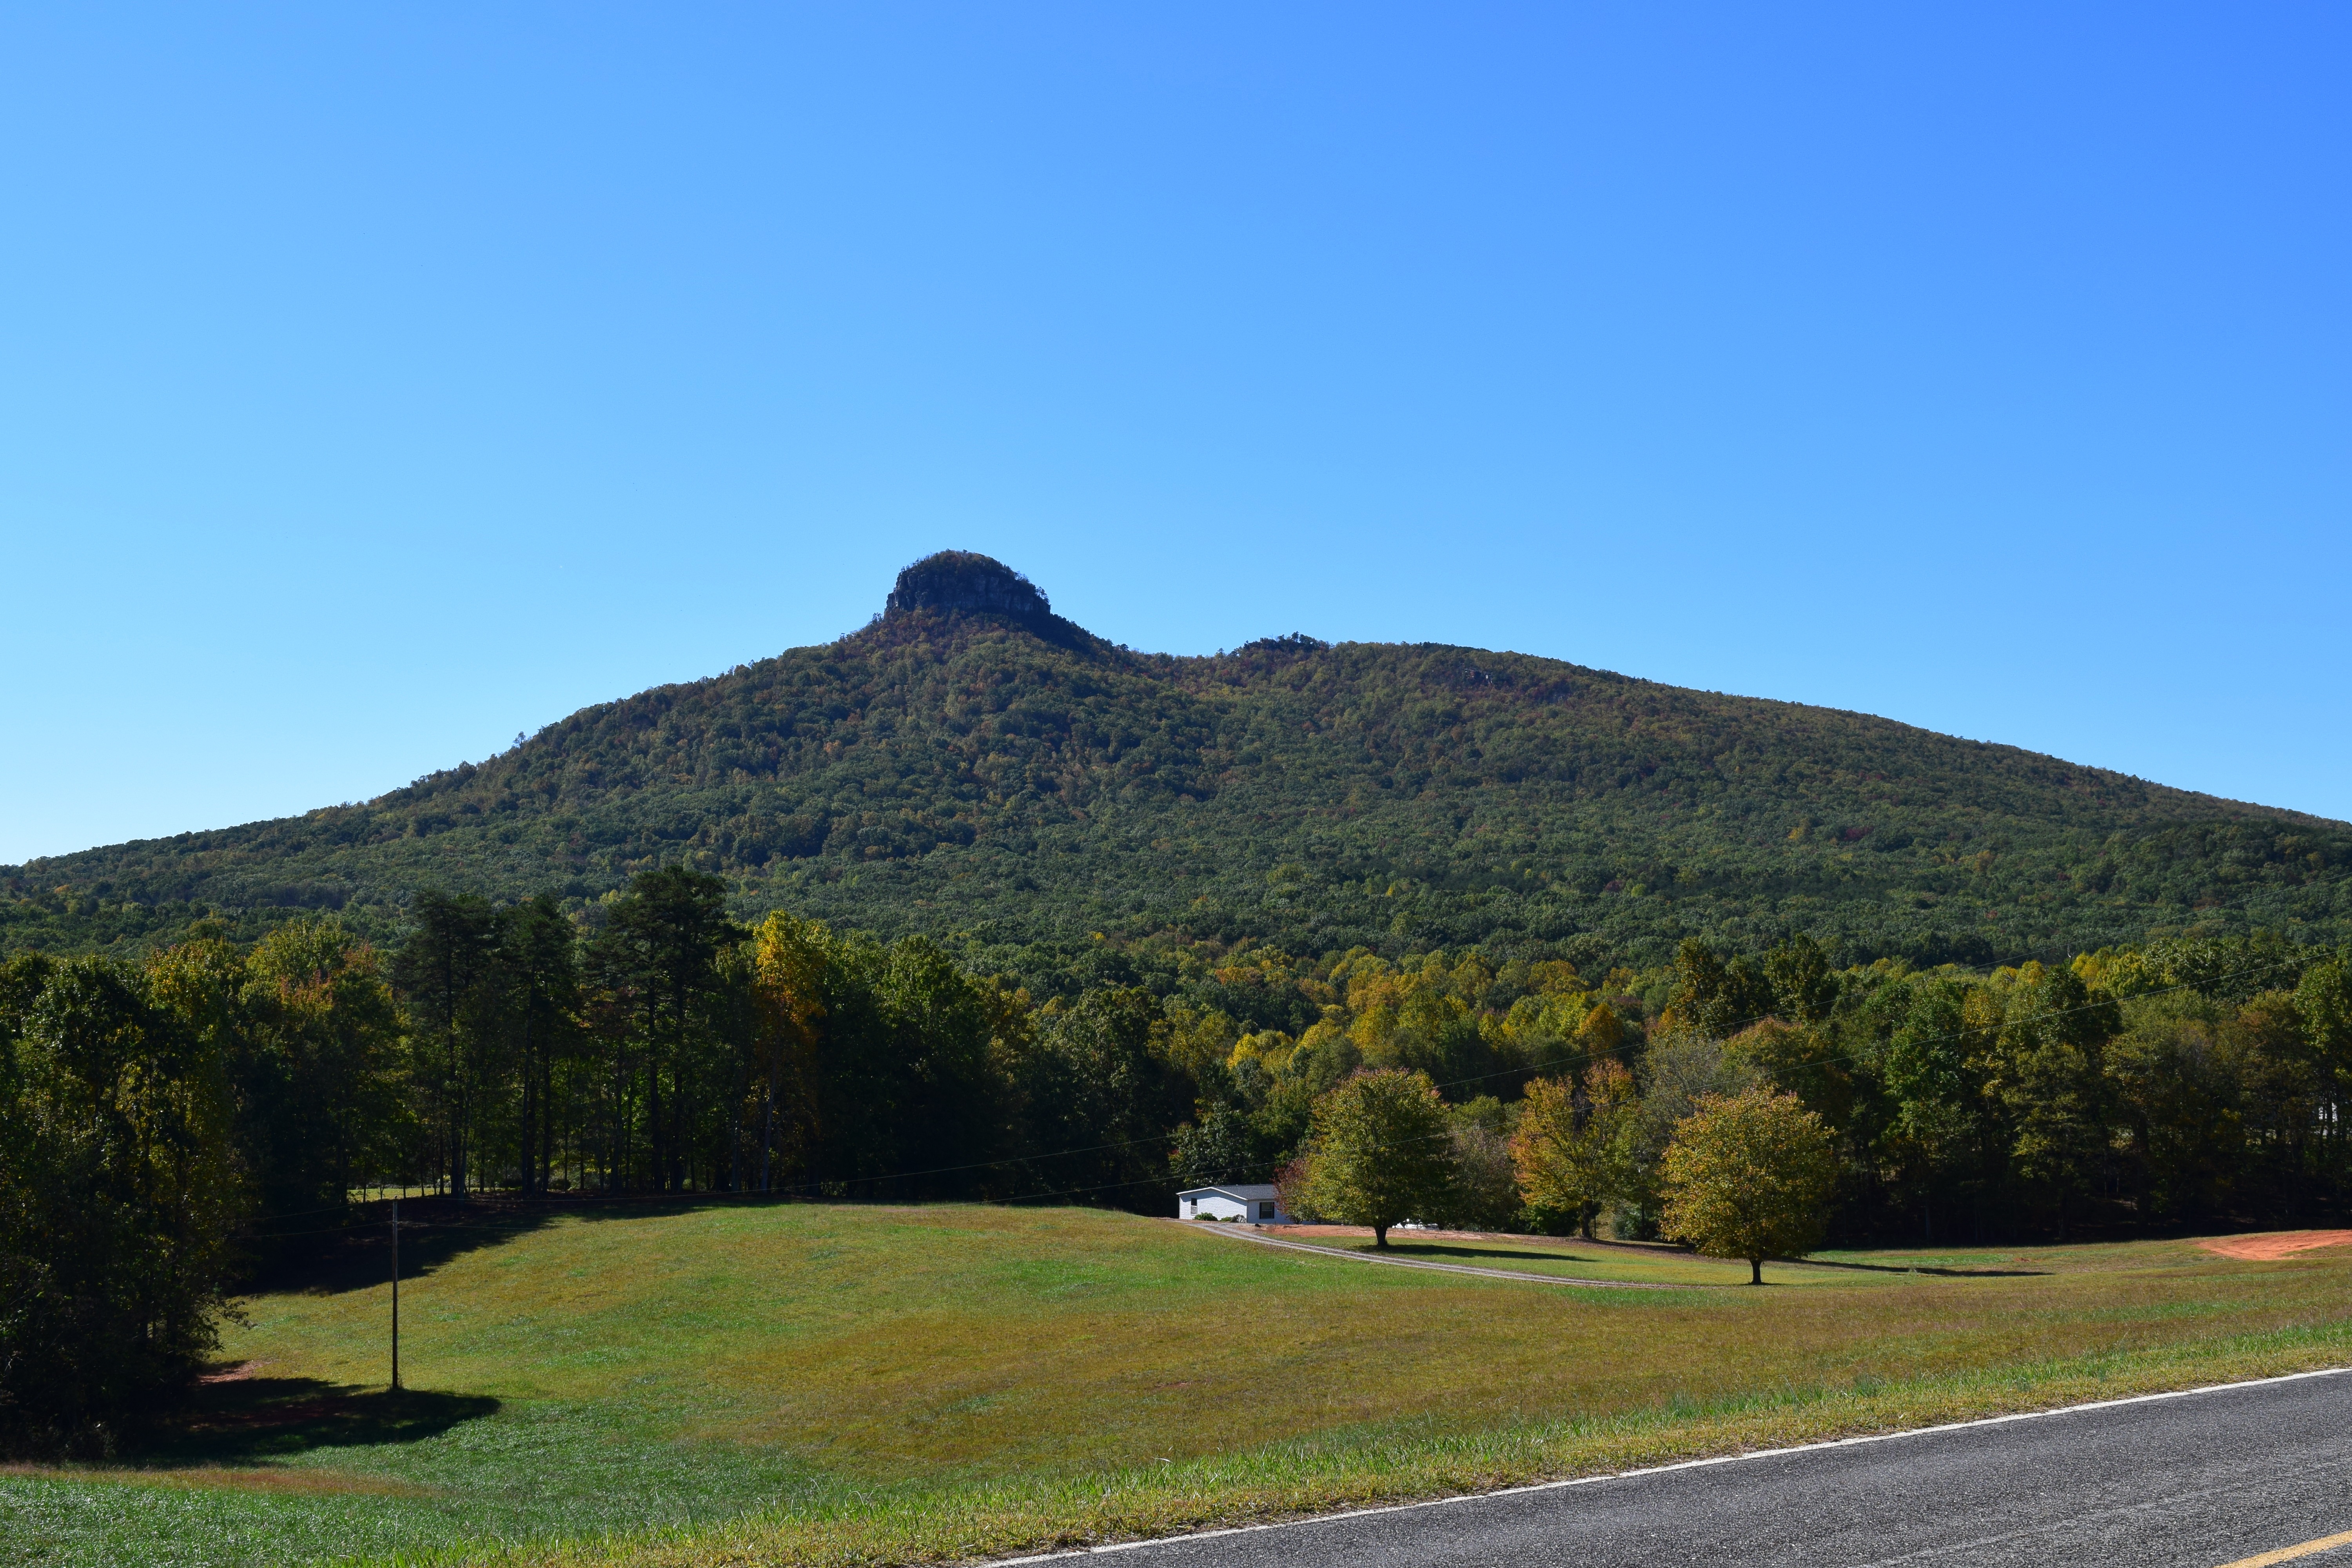
landscape, tree, grass, mountain, cloud, sky, road, field, farm, meadow, leaf, hill, mountain range, green, pasture, highland, national park, ridge, plain, united states, pilot, cool image, fields, grassland, plateau, fell, cool photo, mound, north carolina, rural area, state park, mountainous landforms, land lot, national trust for places of historic interest or natural beauty, mount scenery